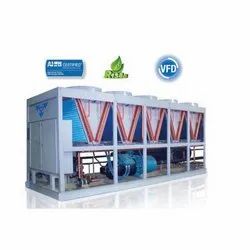
Label: Energy_Efficient_Air_Cooled_Screw_Chillers